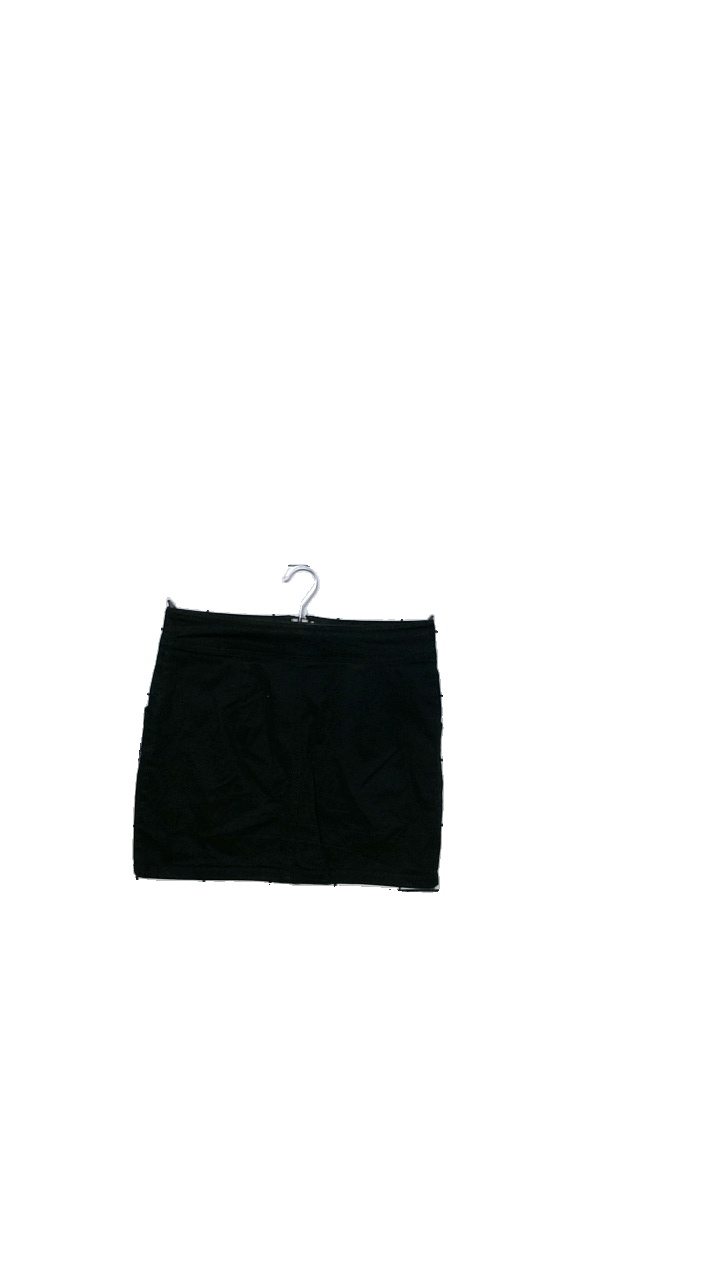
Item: Skirt (Ladies)
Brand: H&m
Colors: Black
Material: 97% cotton, 3% elastane
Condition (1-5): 4
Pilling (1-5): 5
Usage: Reuse
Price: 50-100